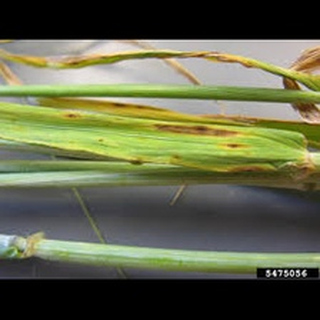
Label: wheat_leaf_blight